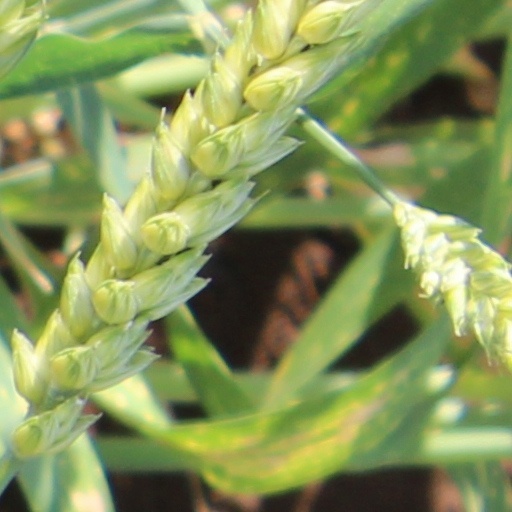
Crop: wheat